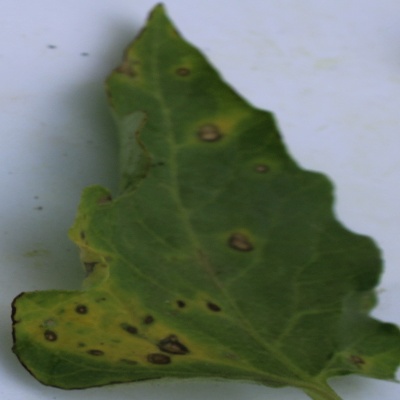
Crop: Tomato
Condition: leaf blight